Appatlo Okadundevadu

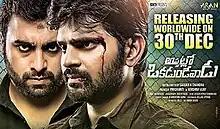
Theatrical release poster

Appatlo Okadundevadu is a 2016 Indian Telugu-language action thriller film written and directed by Saagar K Chandra and produced by Aran Media Works. The film stars Nara Rohit, Sree Vishnu, and debutantes Tanya Hope and Sasha Singh, while Brahmaji plays supporting role. The music was composed by Sai Karthik with cinematography by Naveen Yadav and editing by Kotagiri Venkateswara Rao. The film released on 30 December 2016.